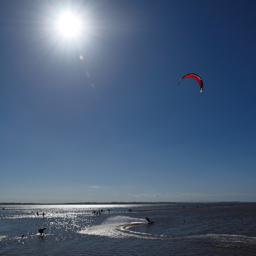
A para surfer on a sunny day on some smooth water.
A picture of a hang glider in the air.
A beach scene with people in the water and a kite in the sky.
People are flying a kite on the shore of a beach.
A lone kite is flying above the water and under a blue blanketed sky.